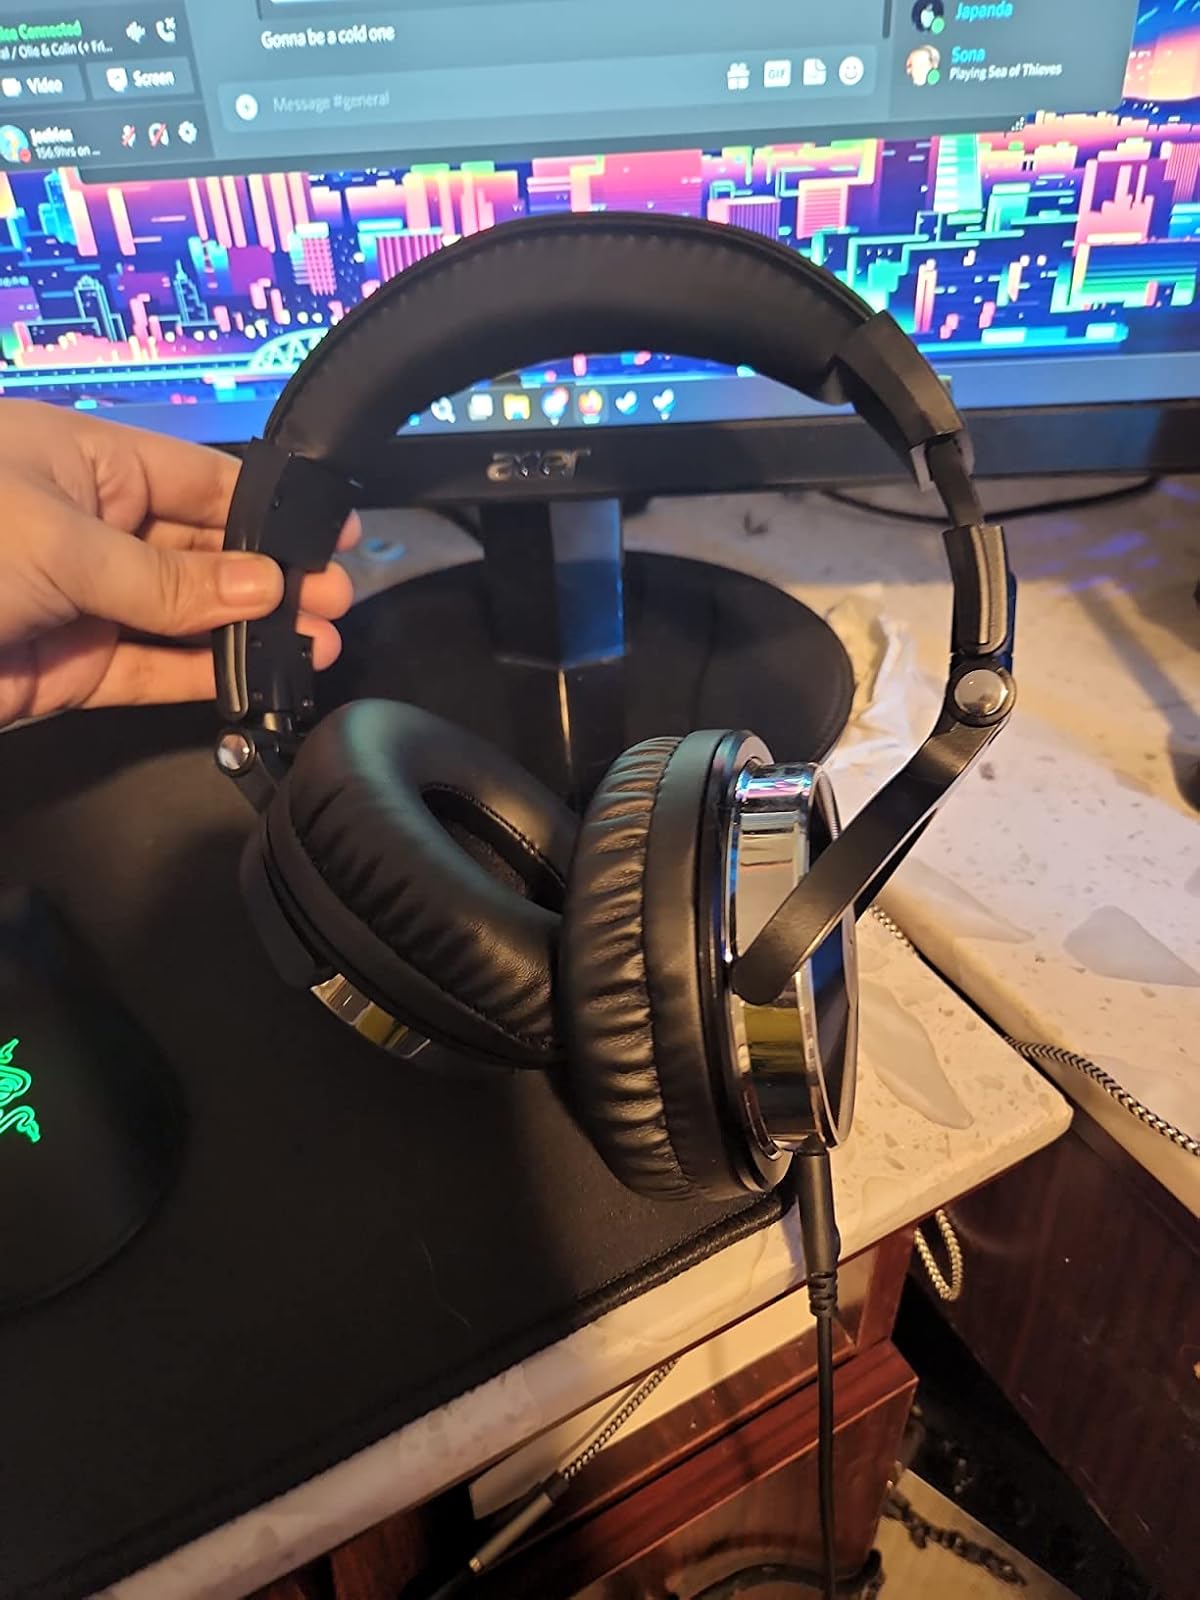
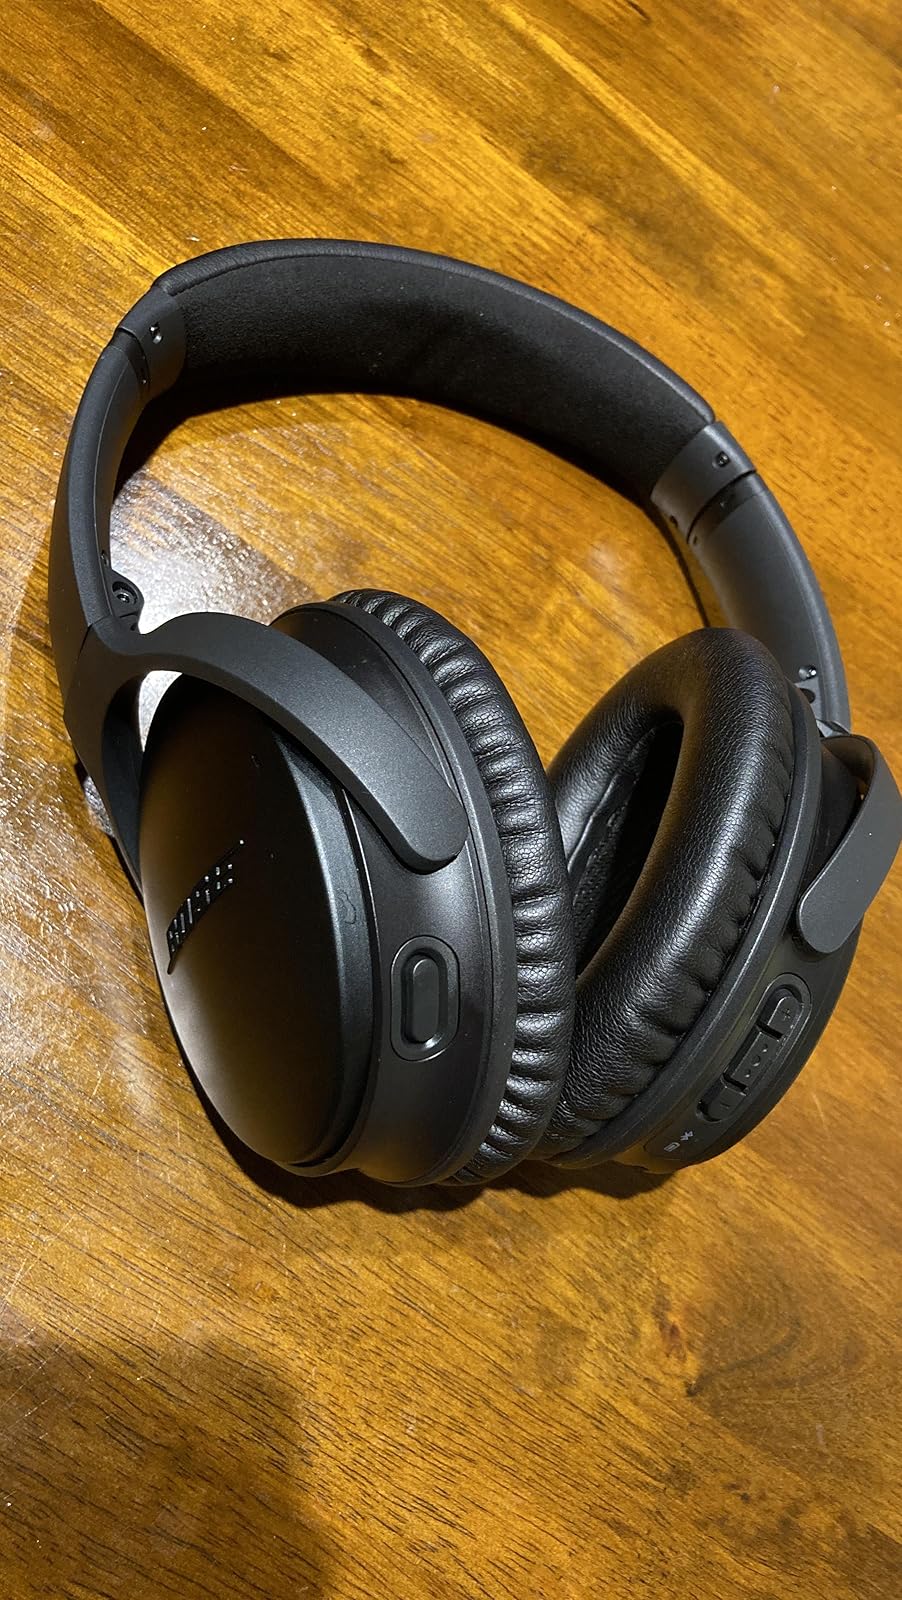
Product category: headphones
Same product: no